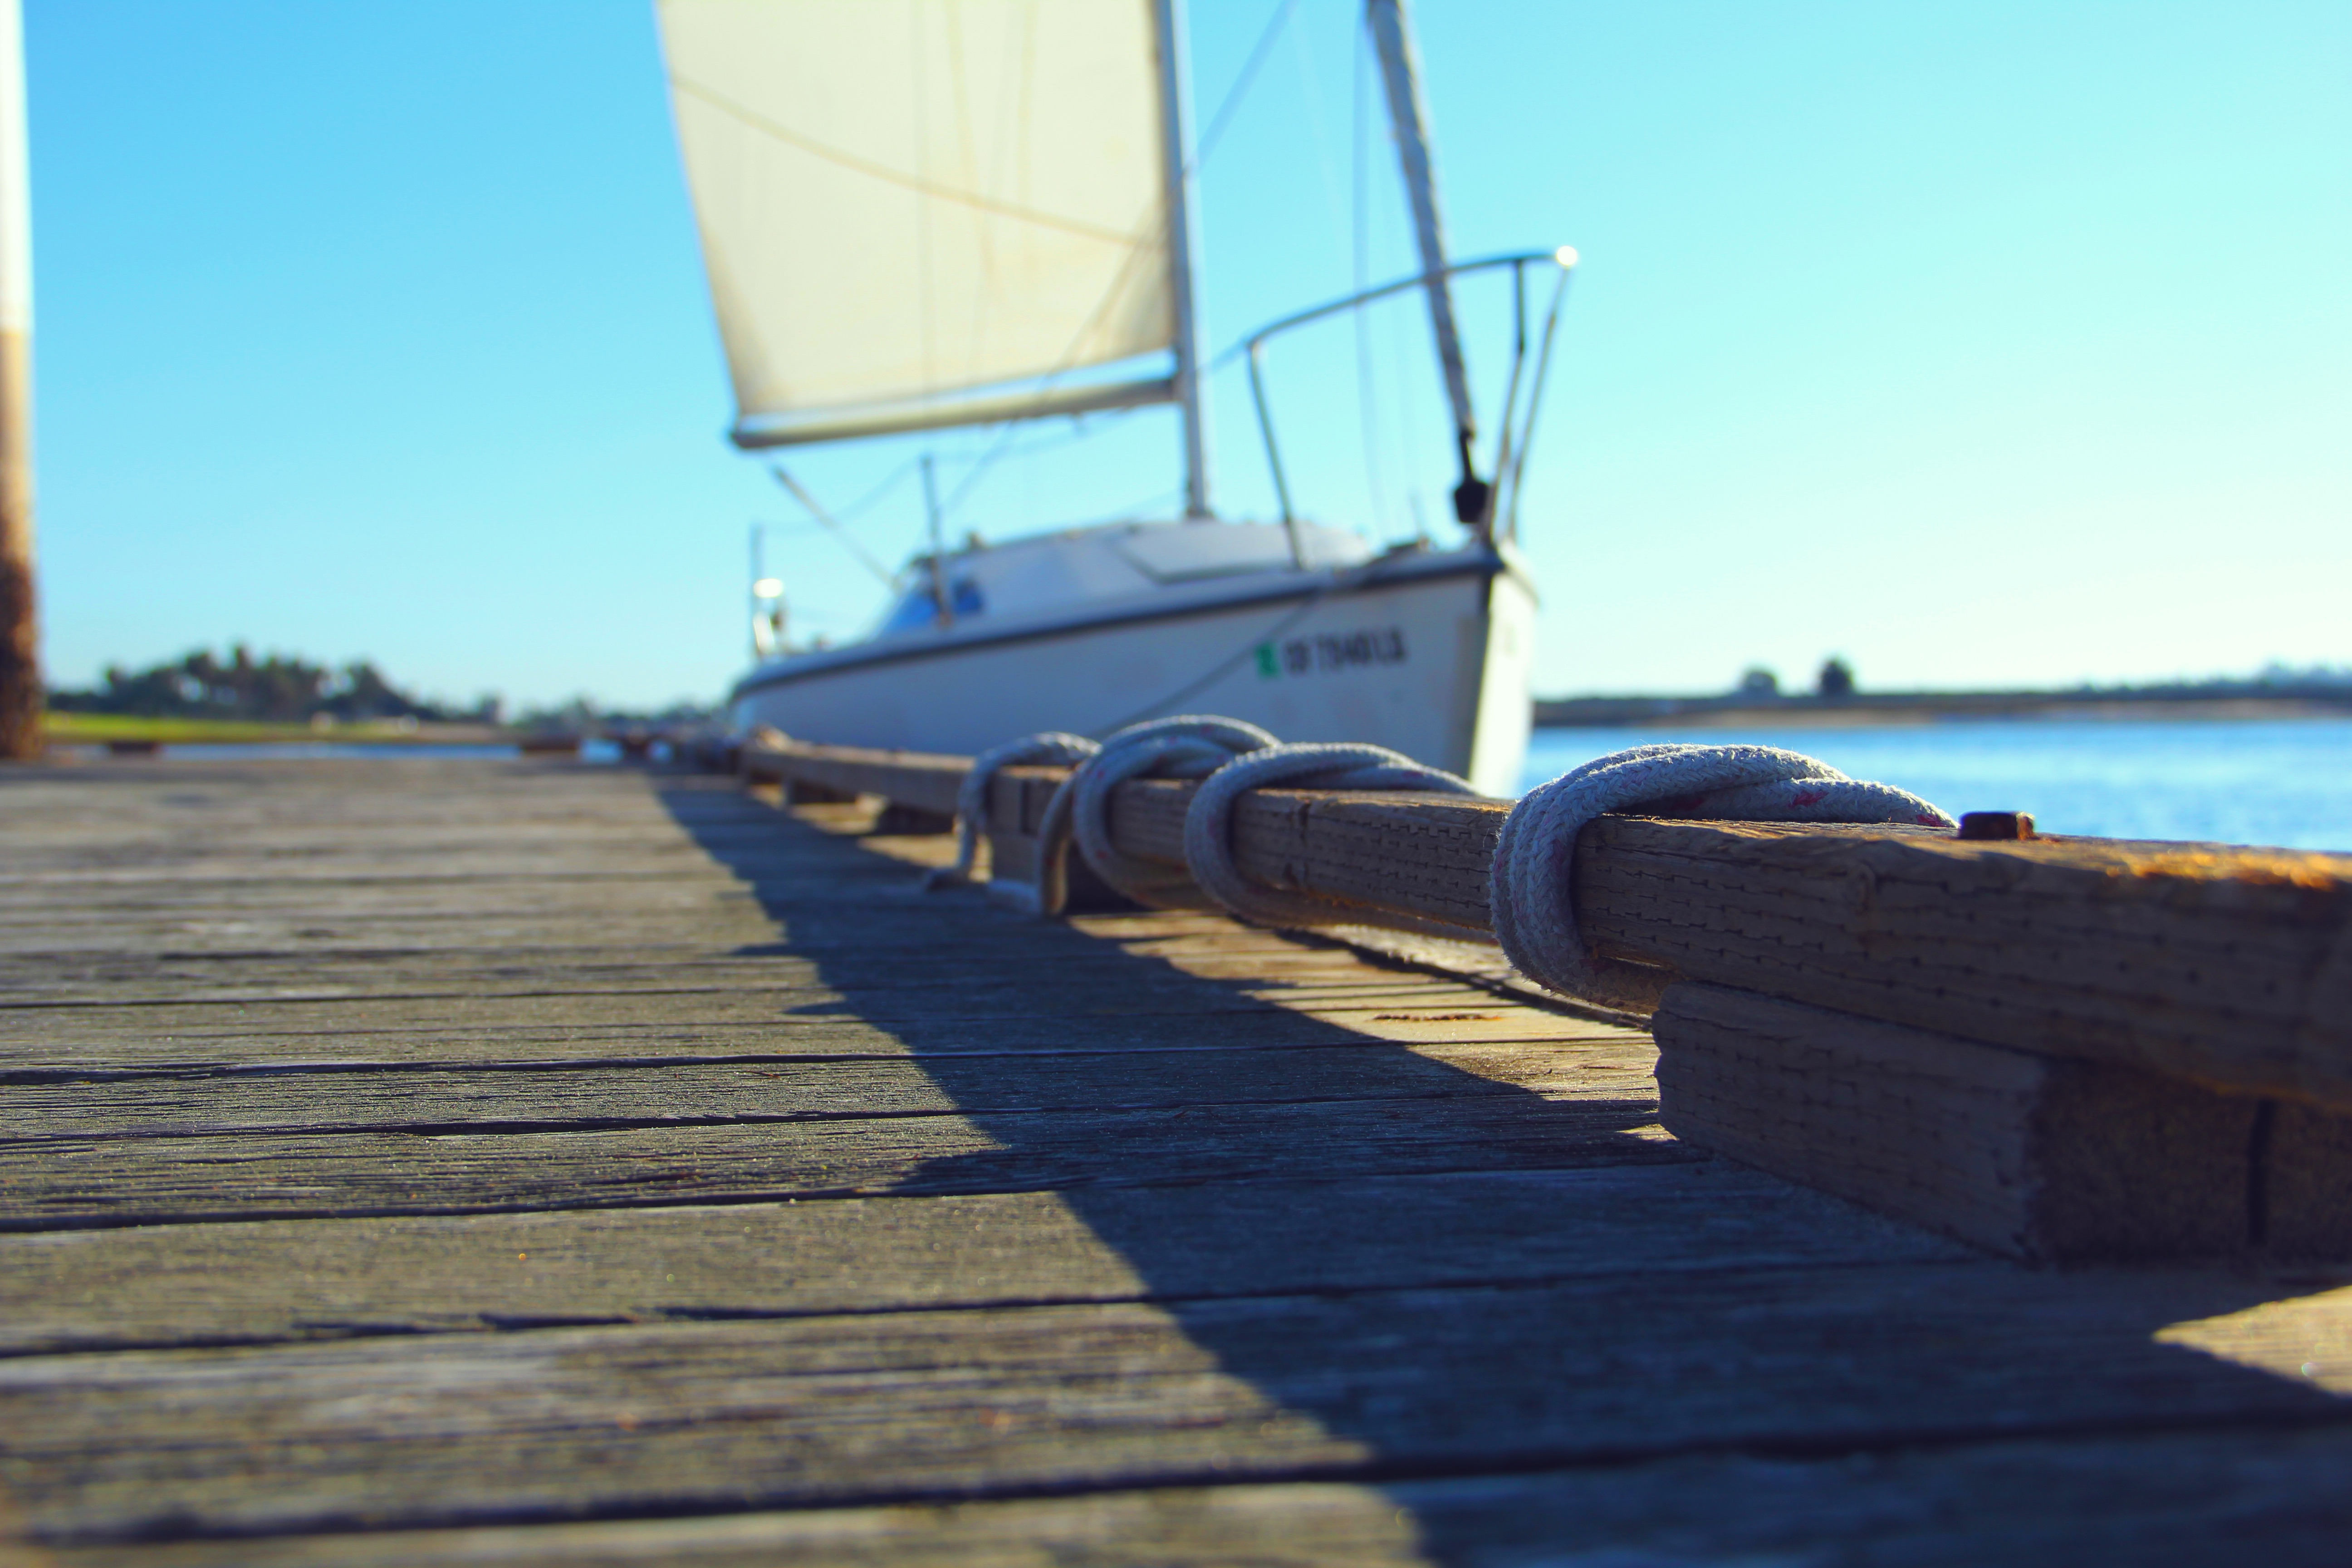
beach, sea, coast, ocean, dock, boat, vehicle, mast, yacht, blue, sailboat, sail, watercraft